Fukuchi Gen'ichirō

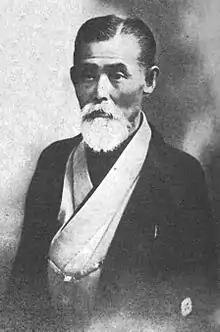
Fukuchi Gen'ichirō

Fukuchi Gen'ichirō was born in Nagasaki, Japan. He traveled Europe as a translator, and in 1874, became a main writer for the "Tokyo Nichi Nichi Shimbun" newspaper. In 1882, he formed the Constitutional Imperial Rule Party.